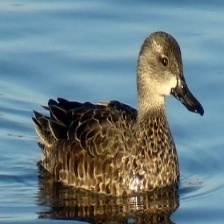
Species: CINNAMON TEAL
Scientific name: ANAS CYANOPTERA
ImageNet parent category: drake